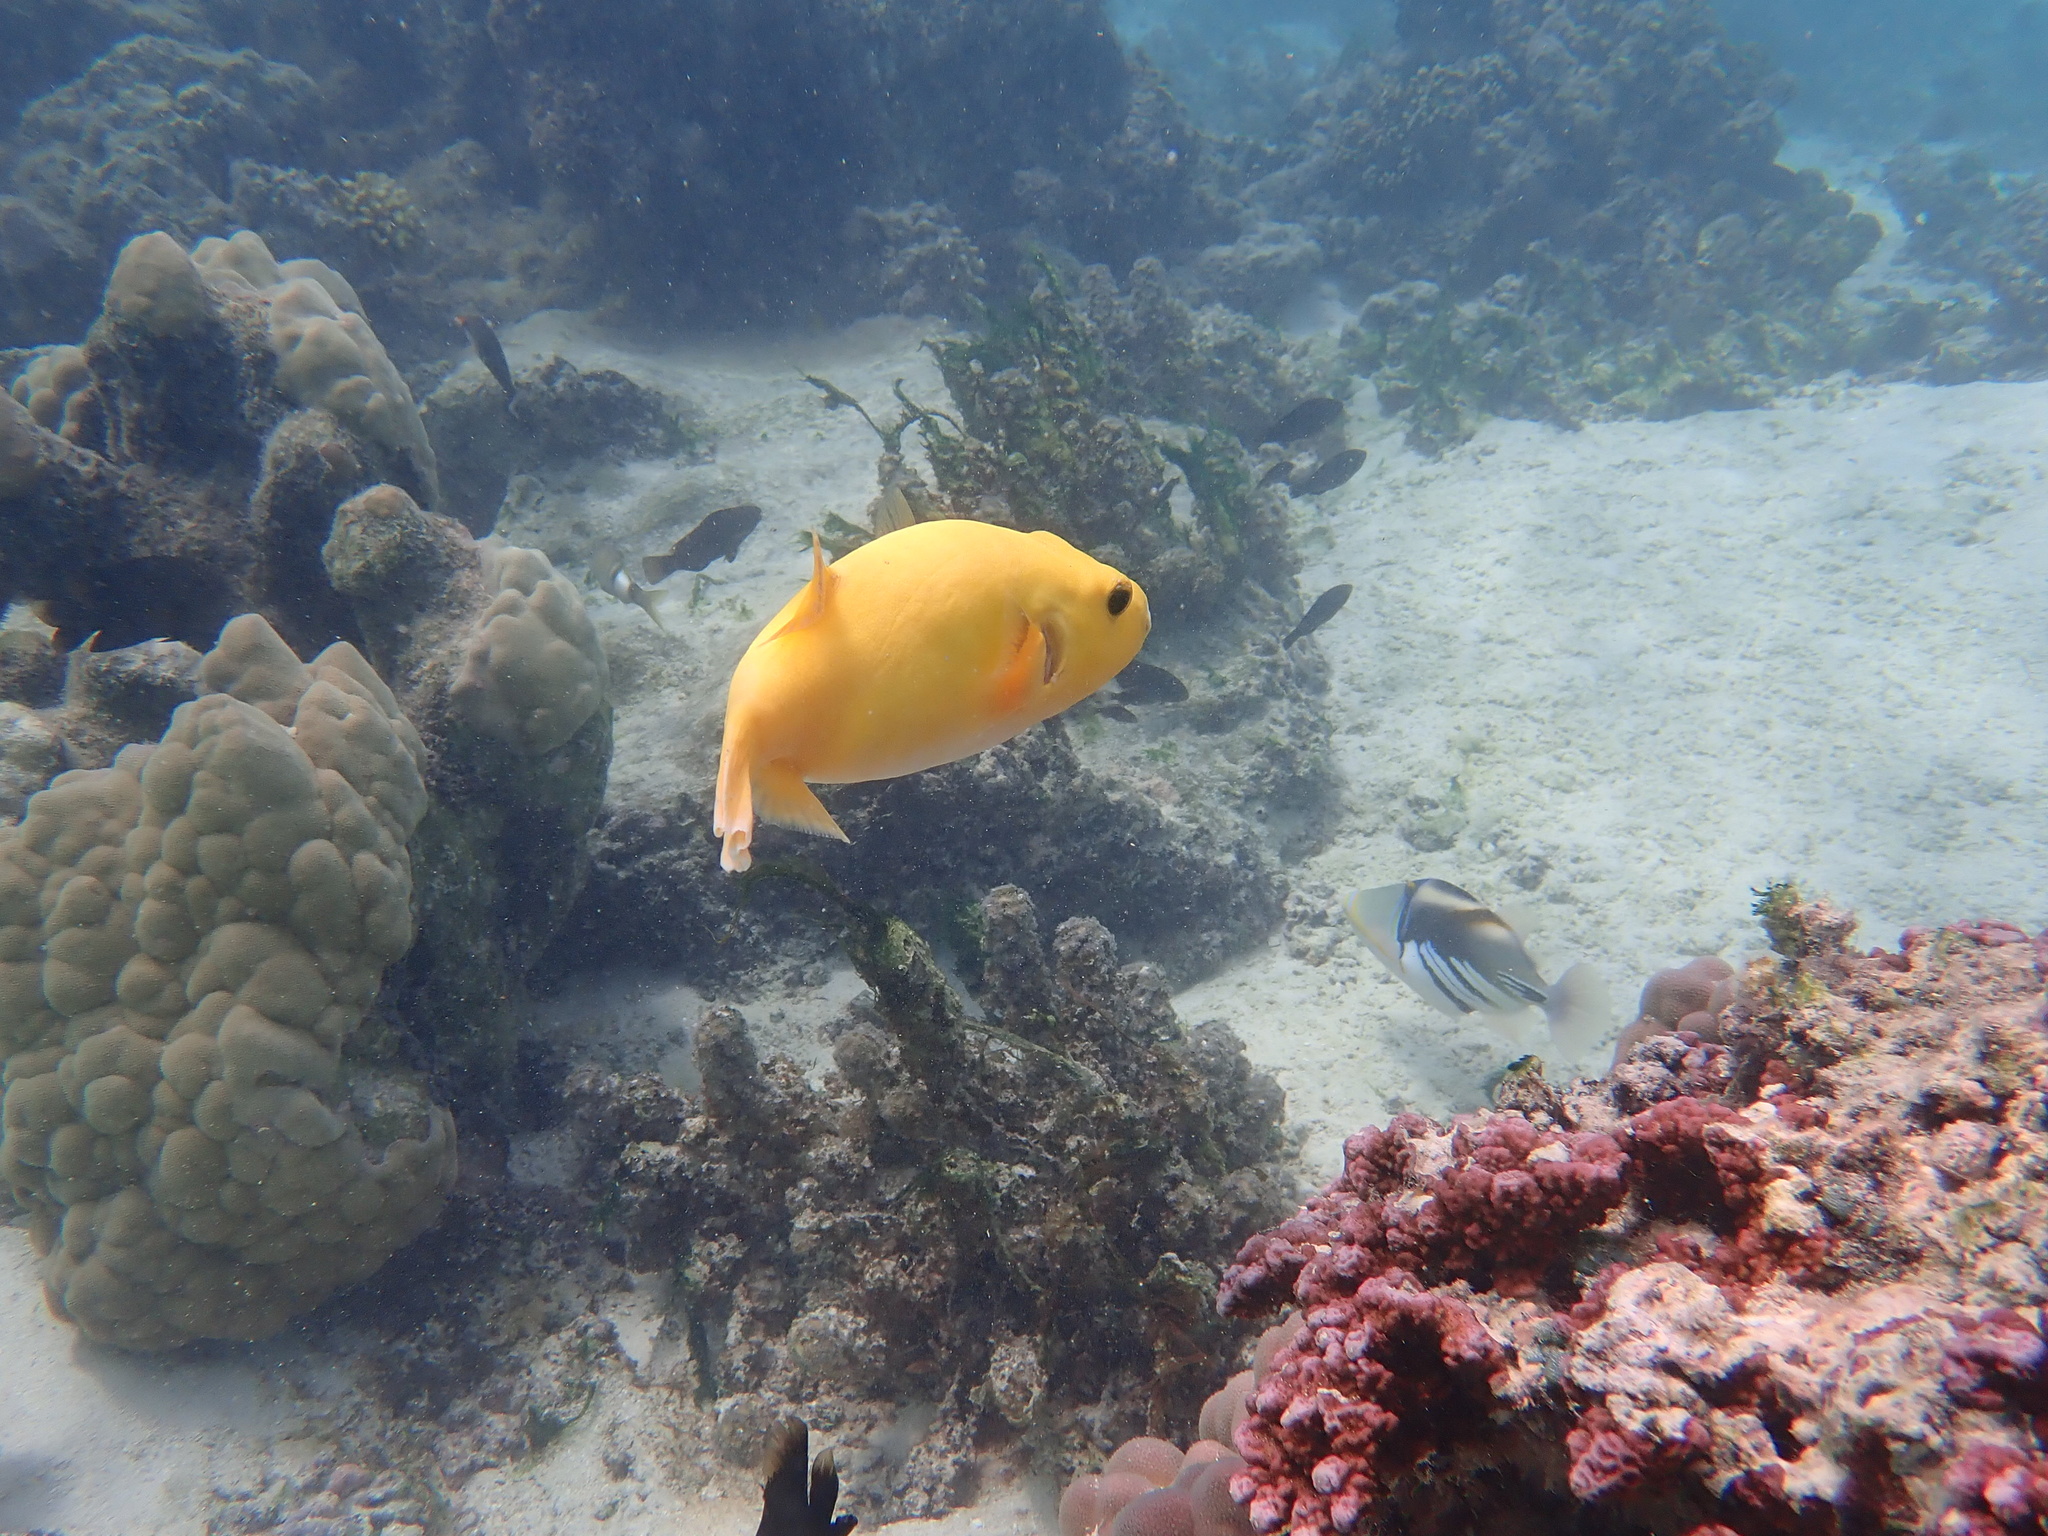
Arothron meleagris (Guineafowl Puffer)